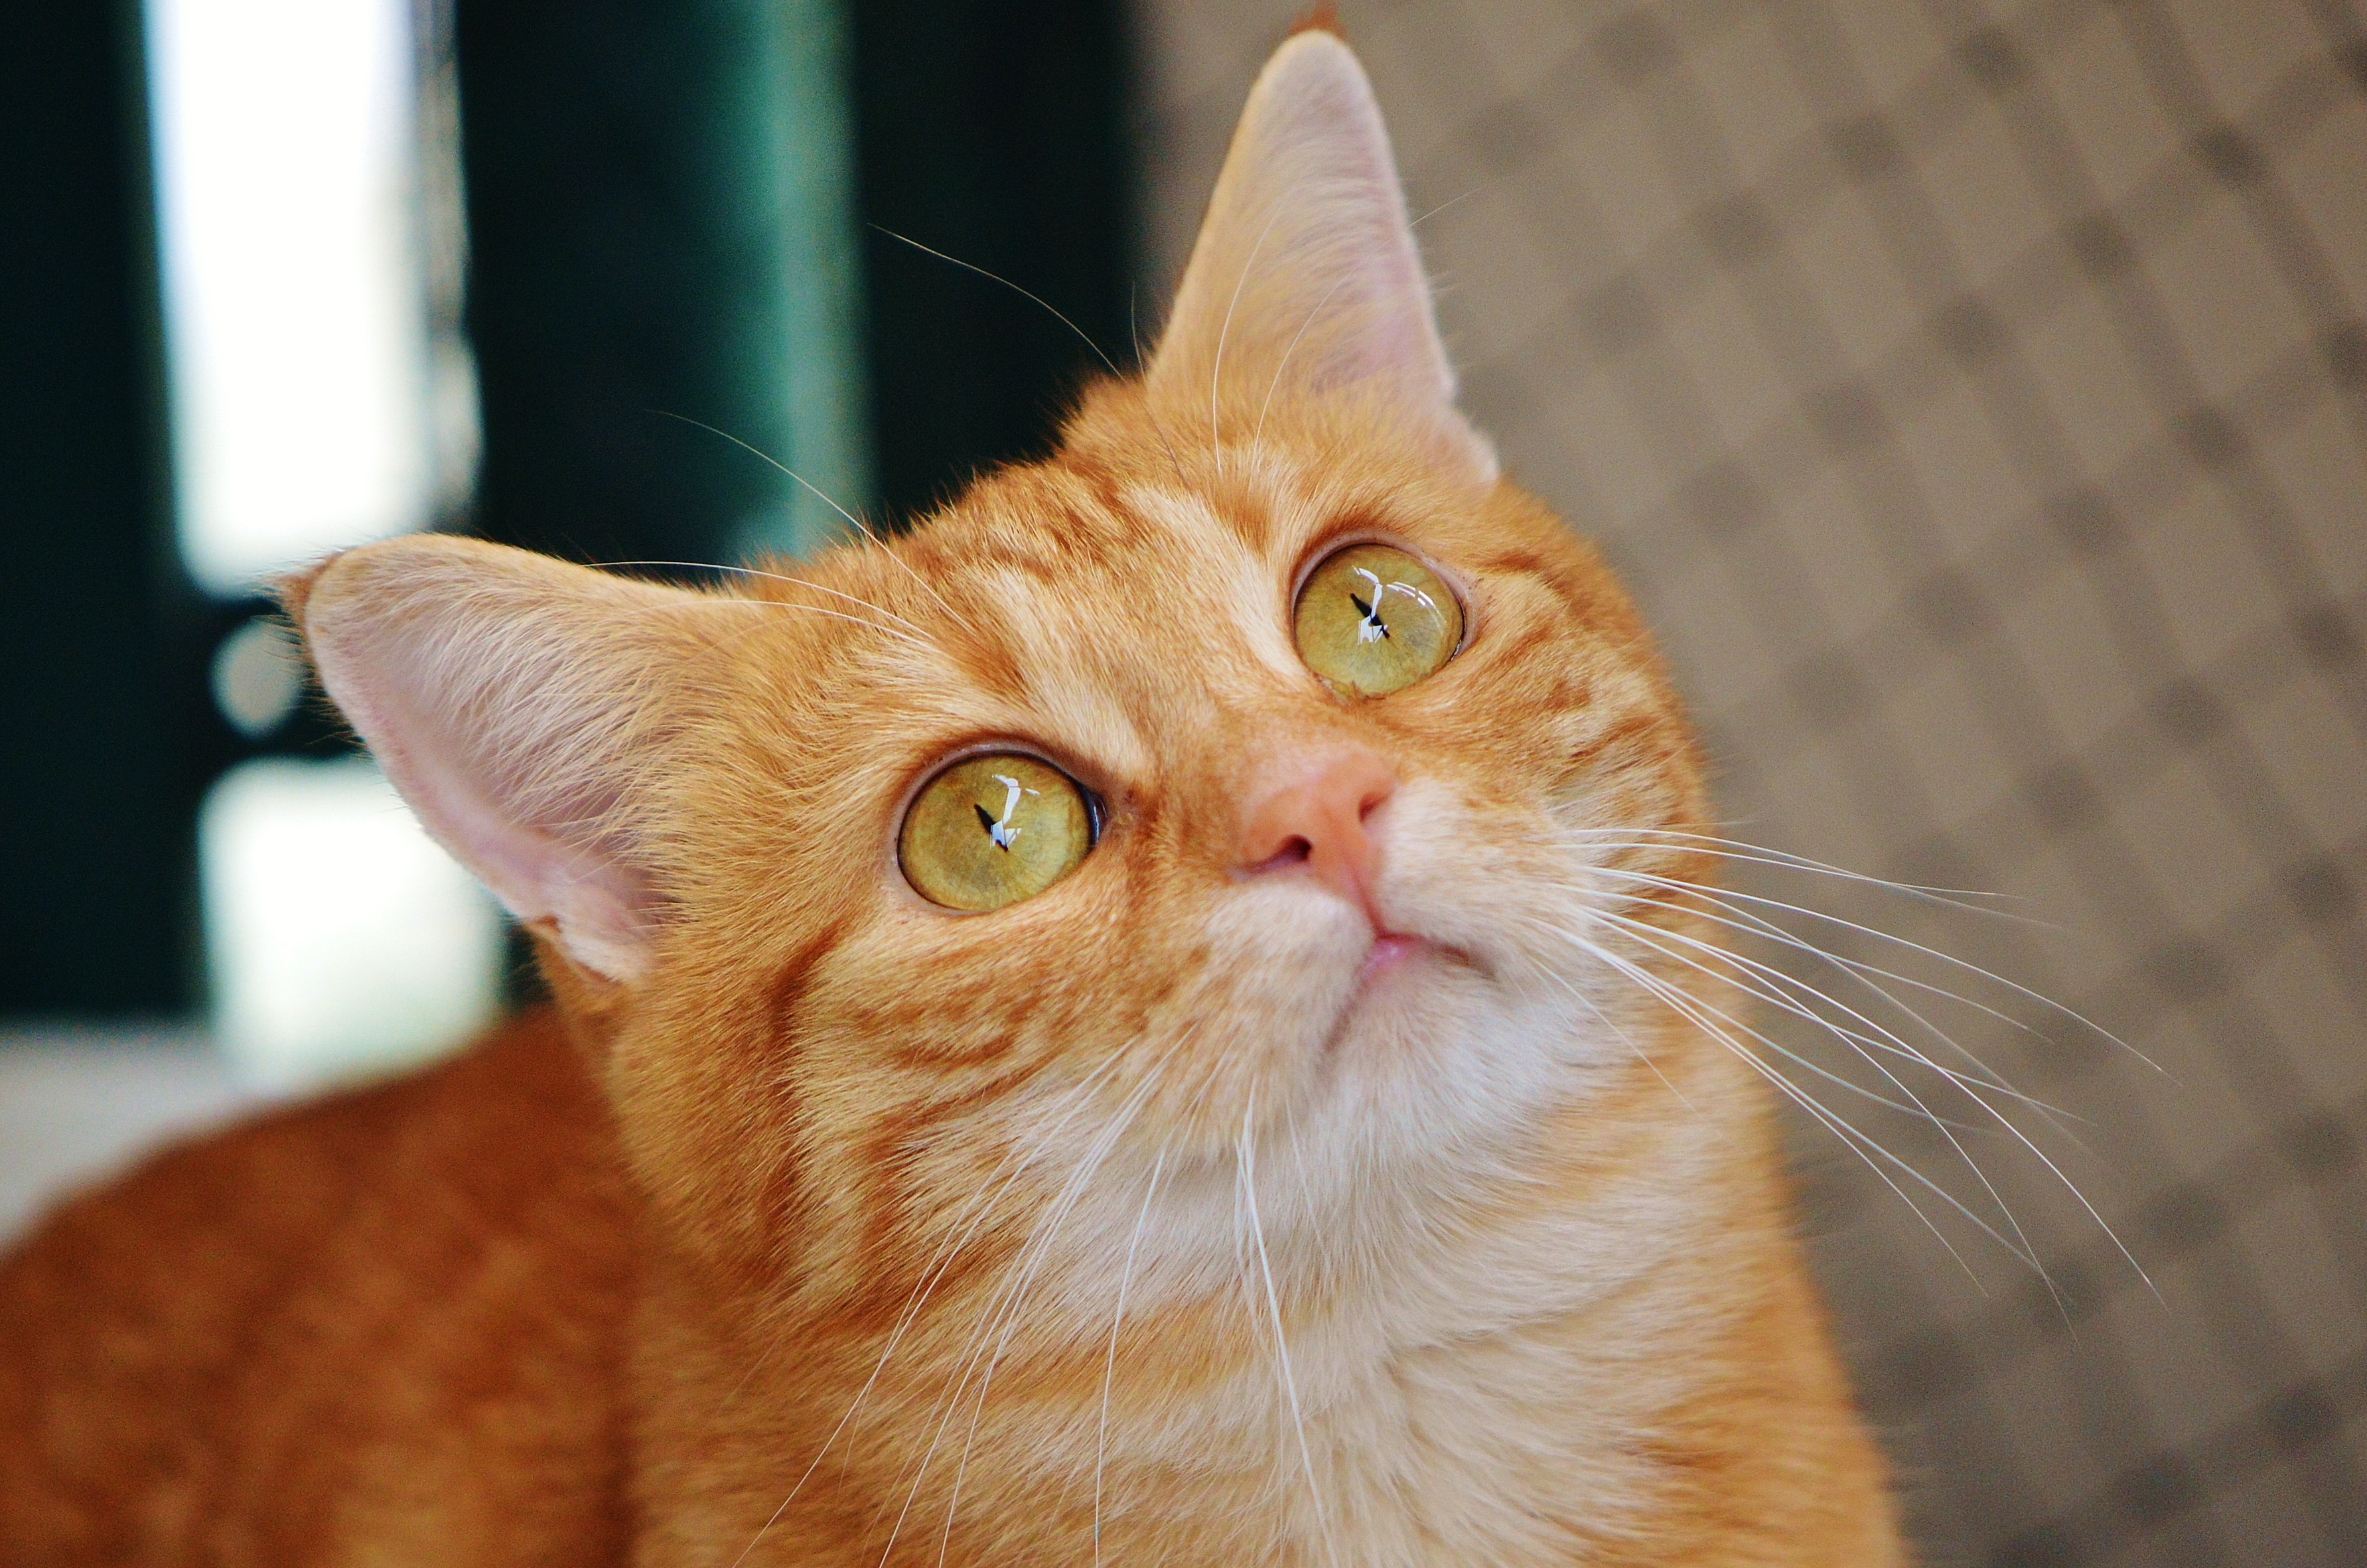
sweet, animal, cute, pet, fur, red, kitten, cat, mammal, fauna, playful, close up, nose, whiskers, tiger, adidas, vertebrate, cuddly, animal world, domestic cat, mackerel, cat face, young cat, red mackerel tabby, red cat, cat's eyes, tabby cat, european shorthair, small to medium sized cats, cat like mammal, carnivoran, domestic short haired cat, rusty spotted cat